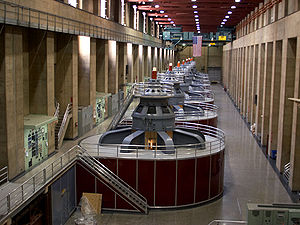
Vandkraftværk / Teknisk opbygning af et vandkraftværk / Generatoren
Generatorerne i kraftstationen i tilknytning til Hooverdammen på grænsen mellem Arizona og Nevada i USA. Den røde cylinderformede del er selve statoren og den grå del på toppen er magnetiseringsmaskinen. Læg mærke til traverskranen i taget, hvor det amerikanske flag hænger. Kranen bruges til at løfte akslen med løbehjul og rotor op ved demontering af turbine og generator.